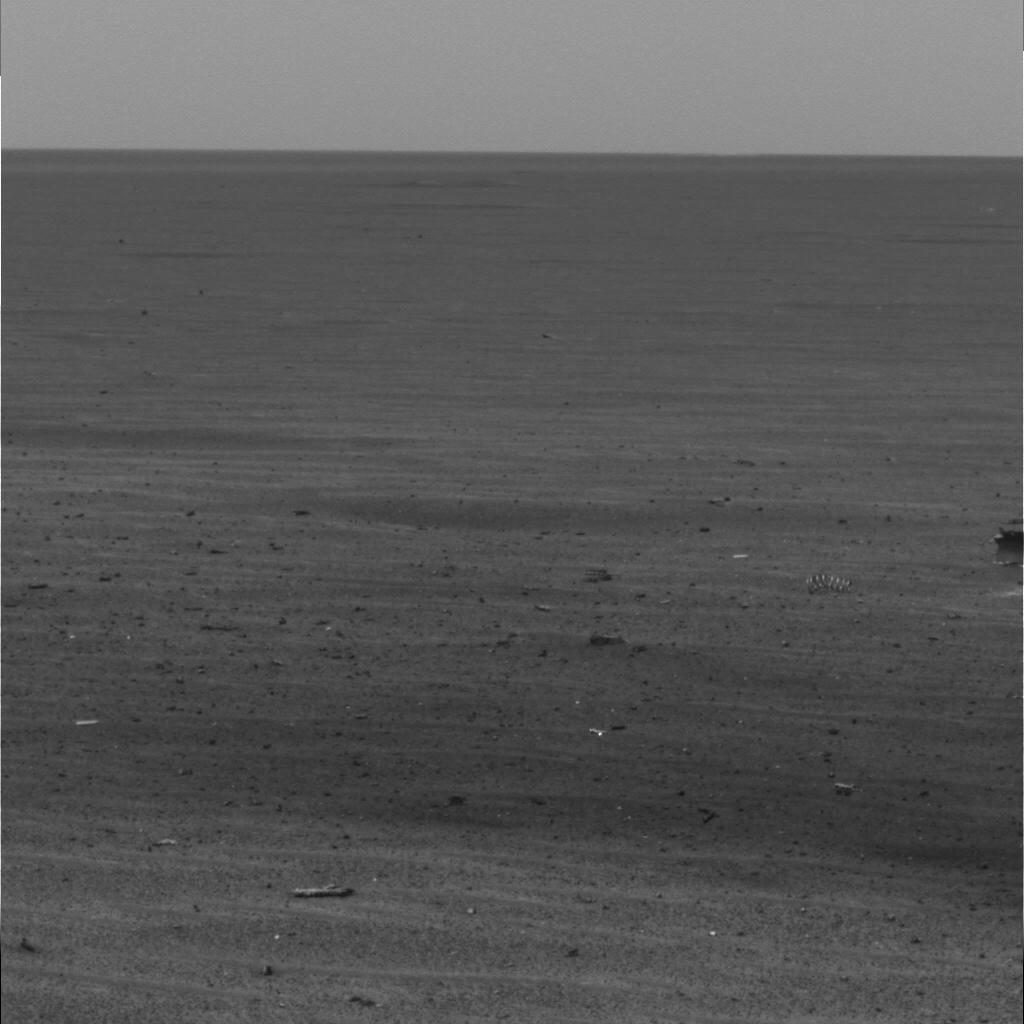
Surface features visible: Other Hardware, Dunes/Ripples, Soil, Spherules, Distant Vista, Sky, Rover Parts